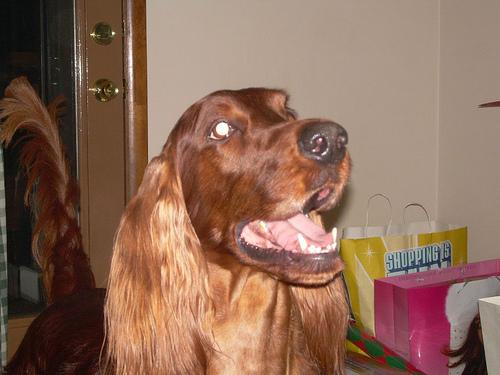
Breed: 207-n000011-Irish_setter